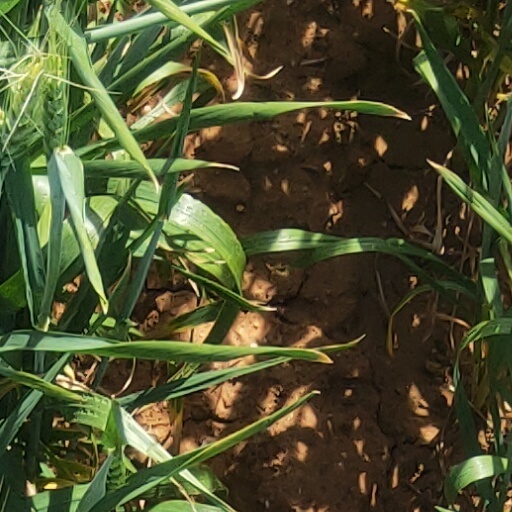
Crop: wheat